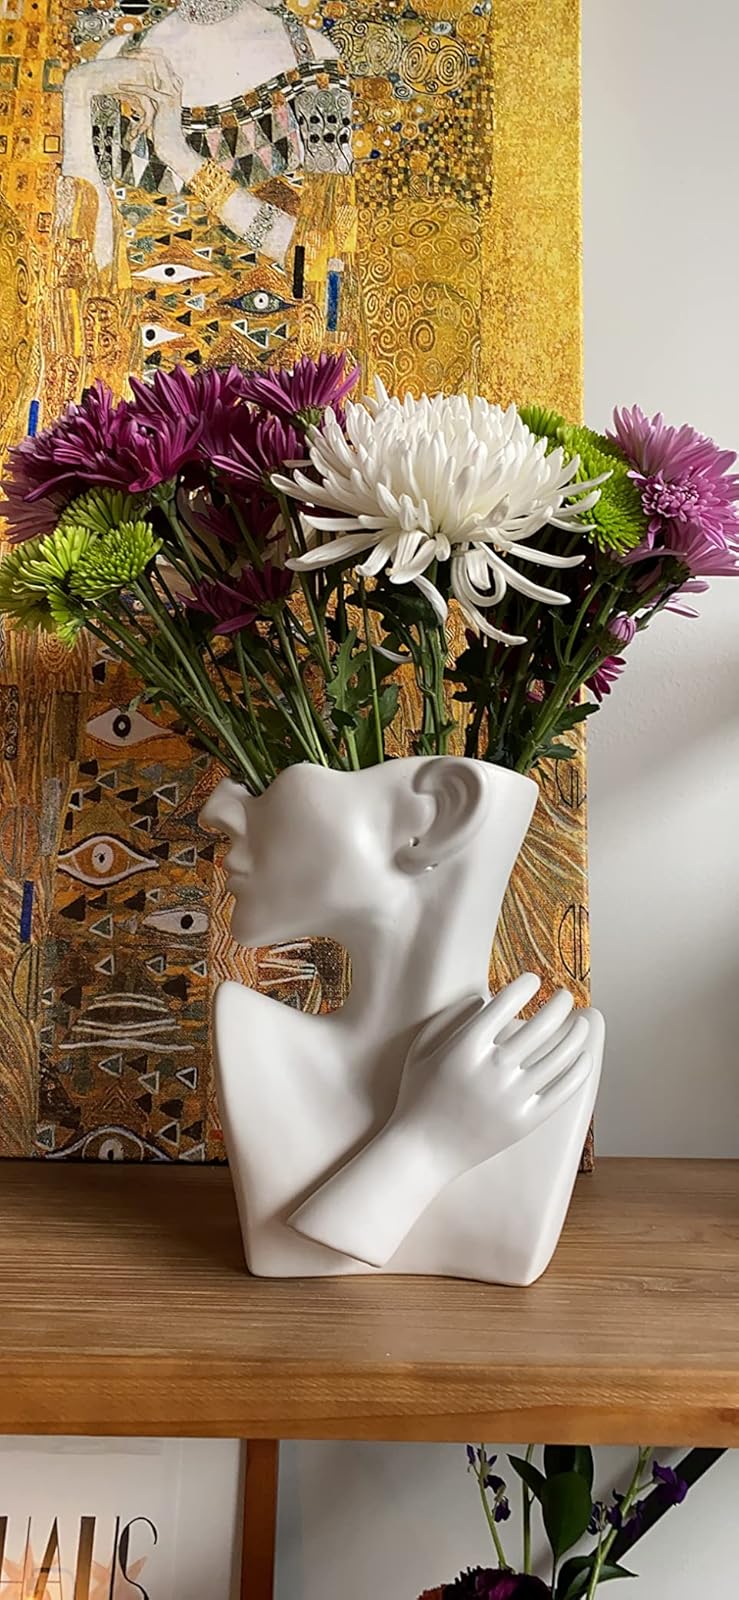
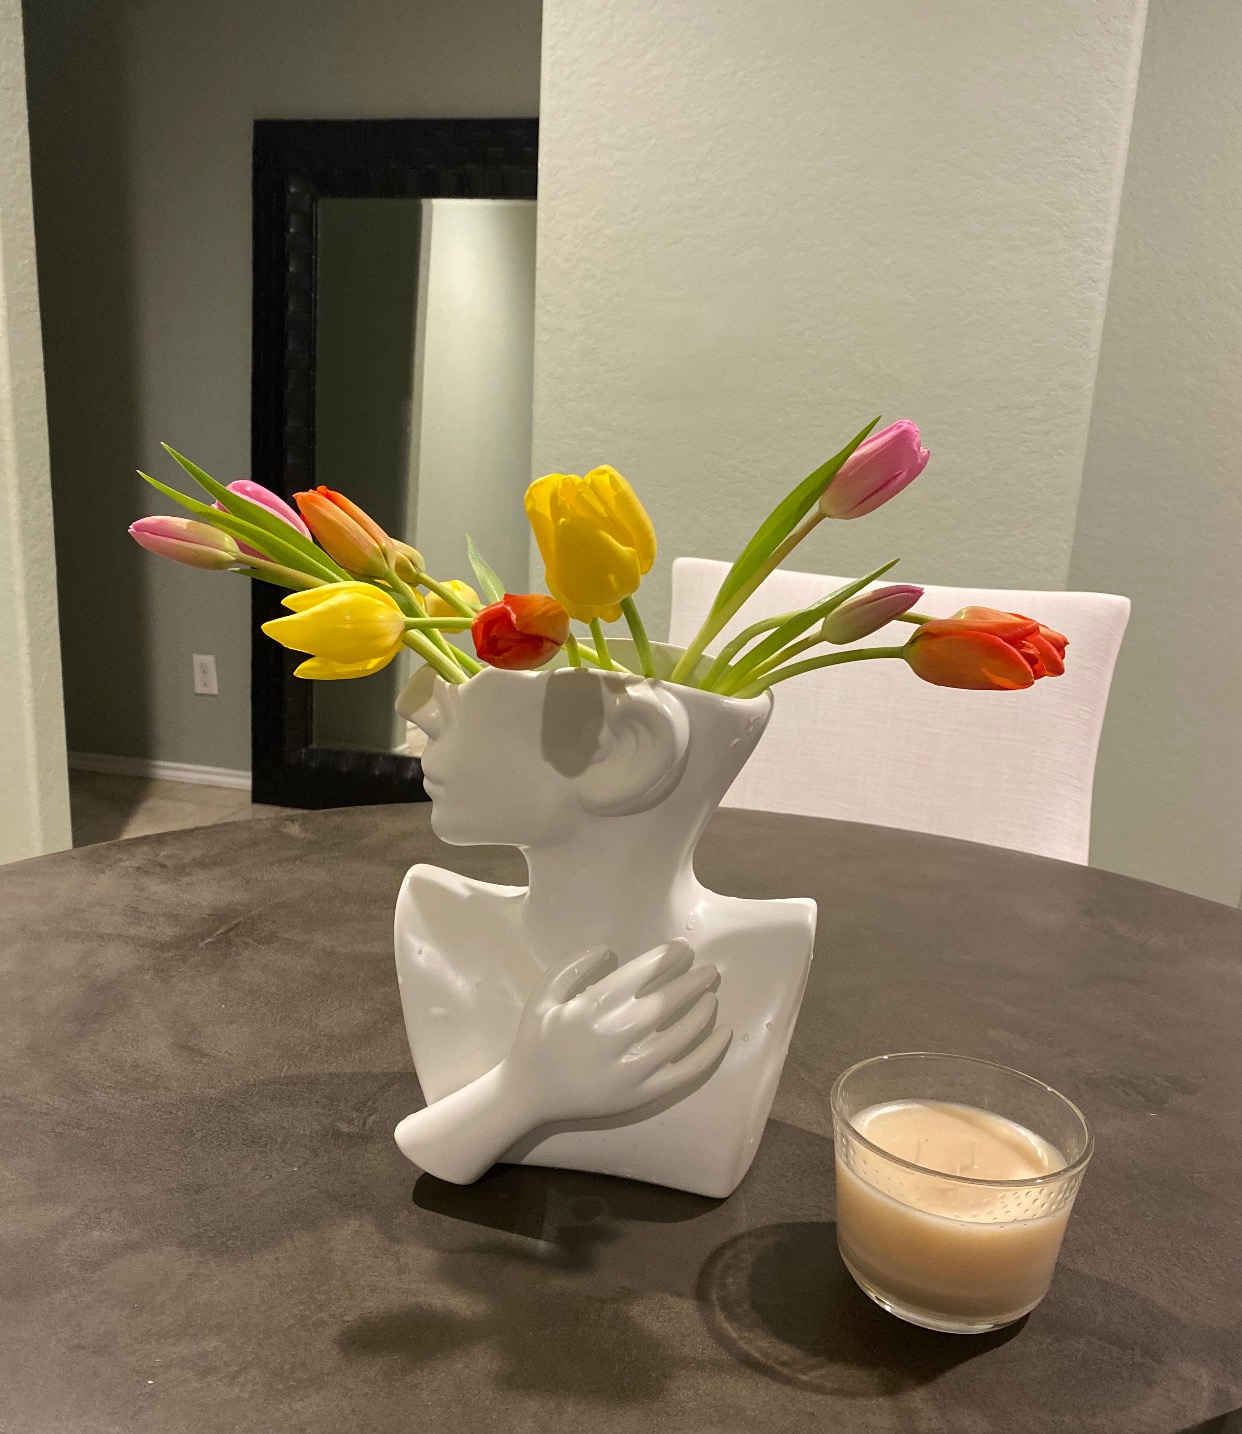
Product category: vase
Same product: yes